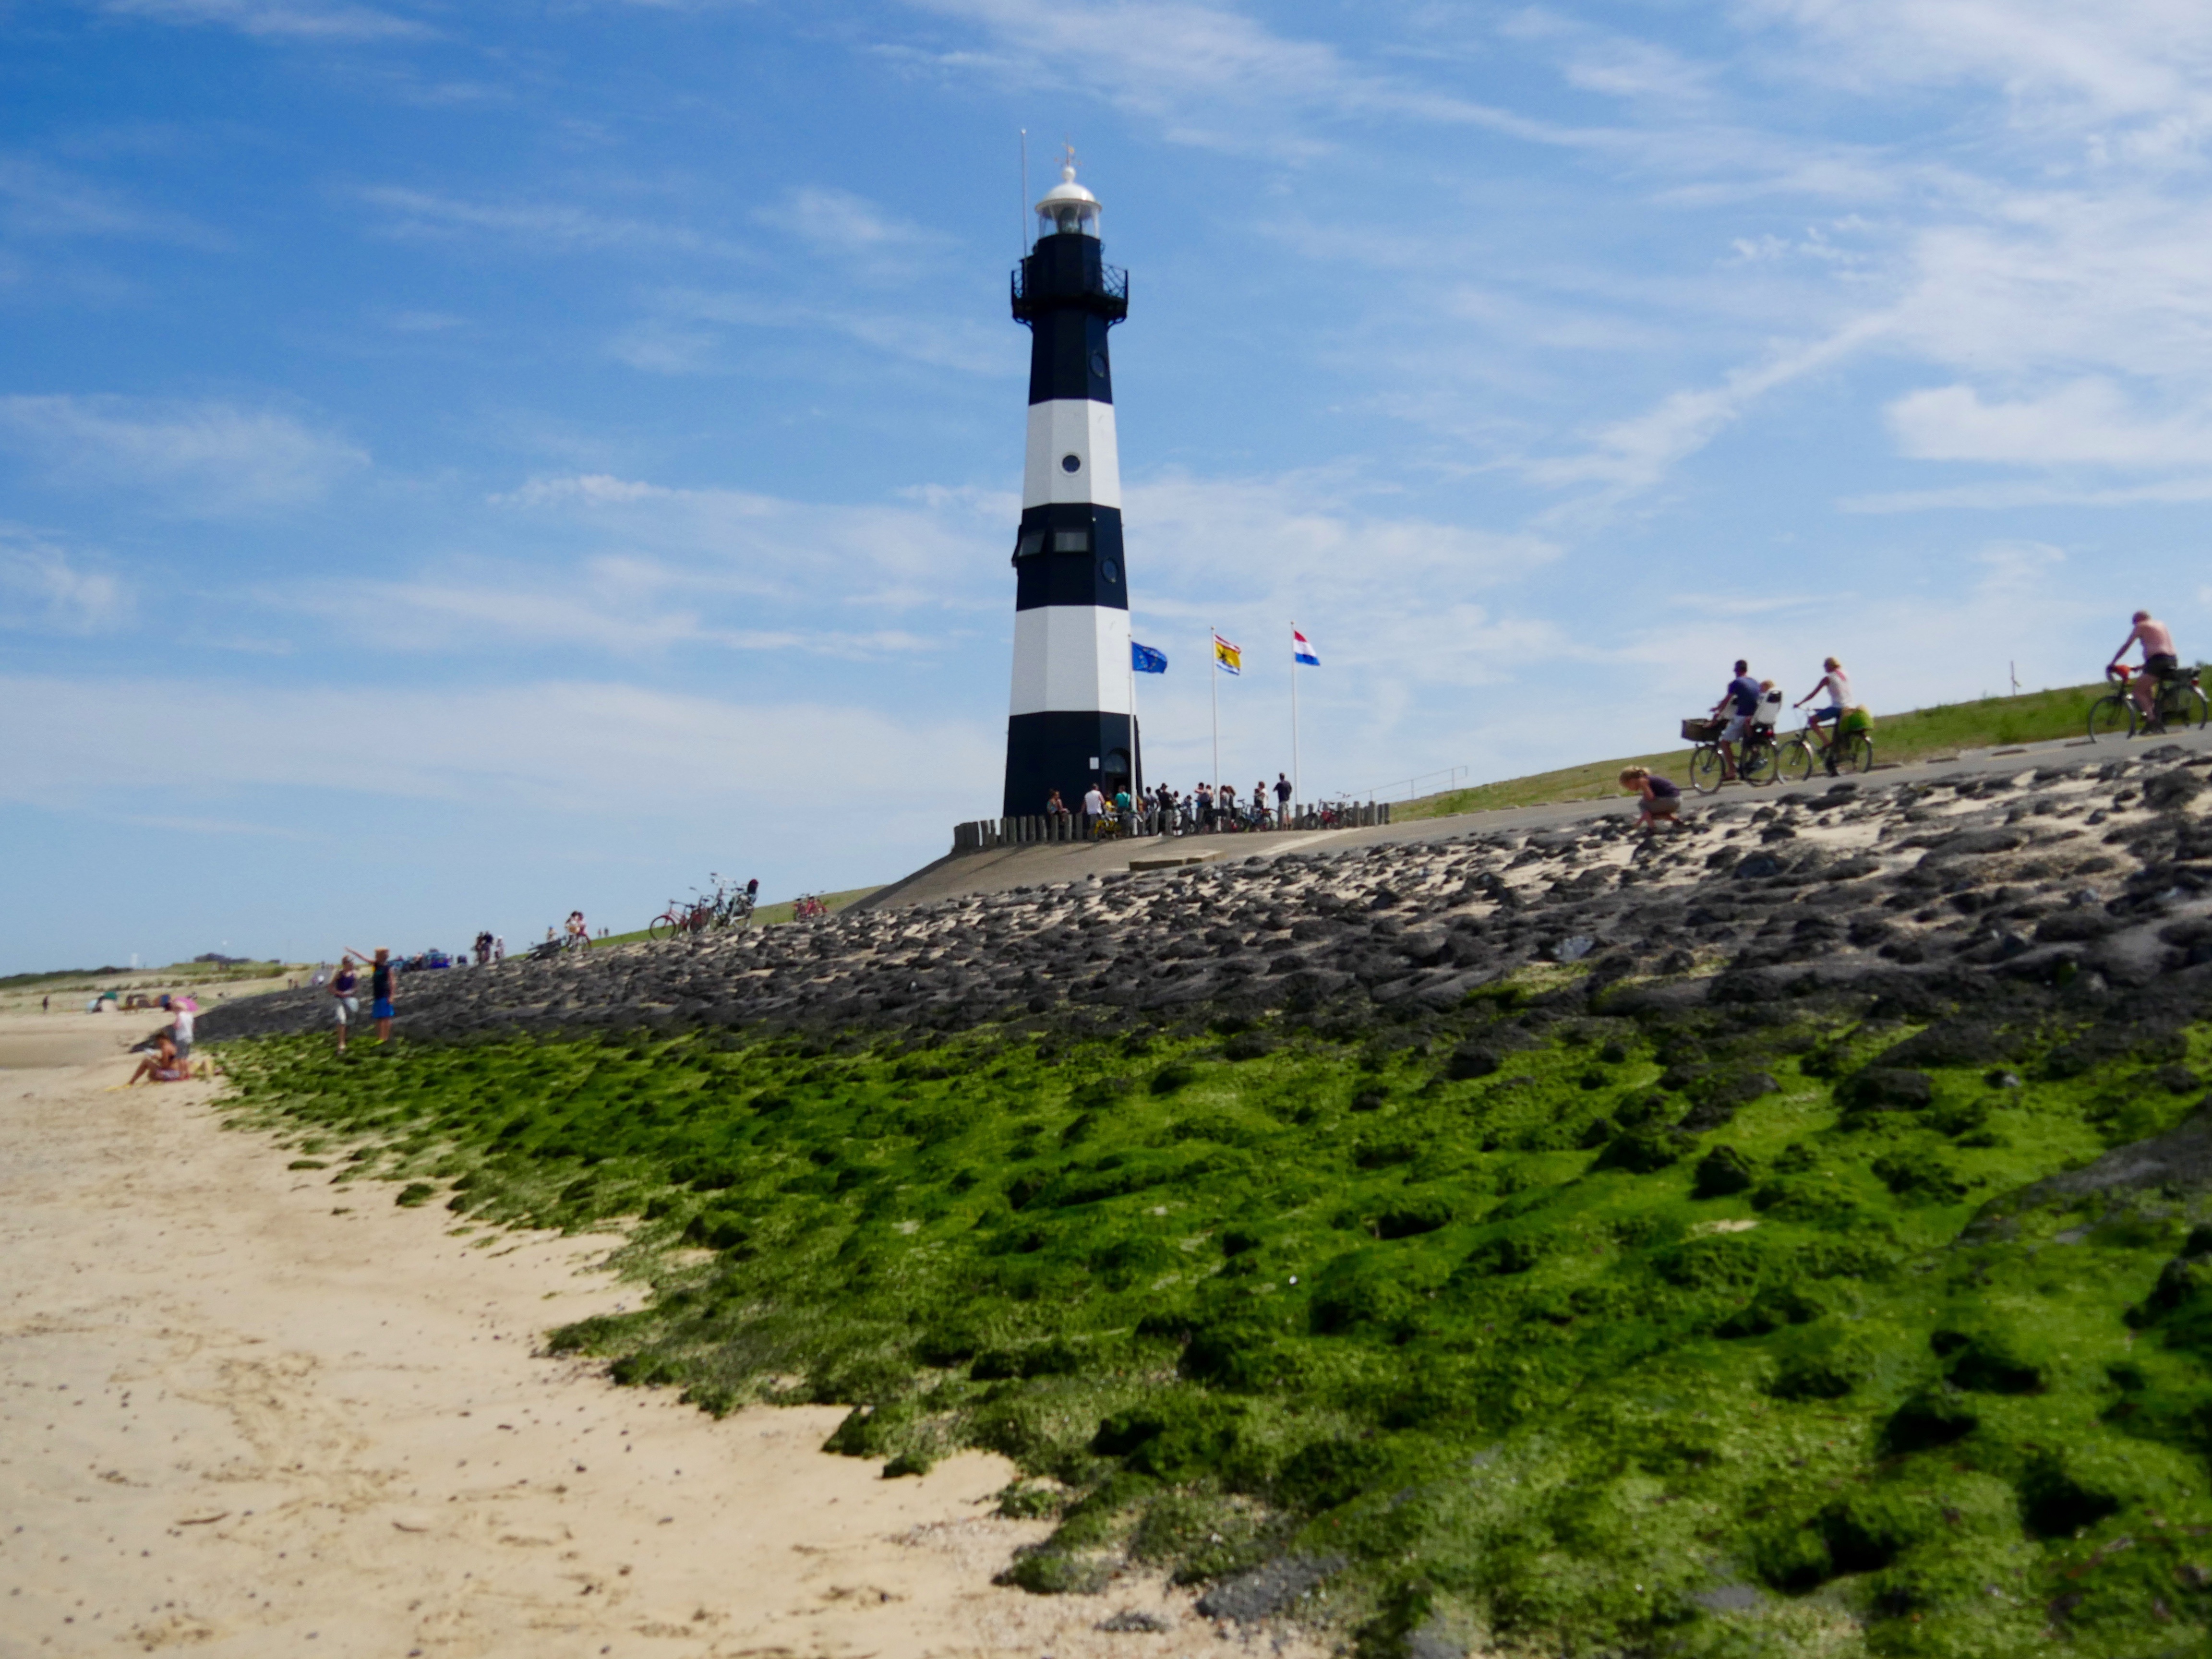
beach, sea, coast, nature, ocean, lighthouse, sun, summer, vacation, tower, bay, cape, summer holiday